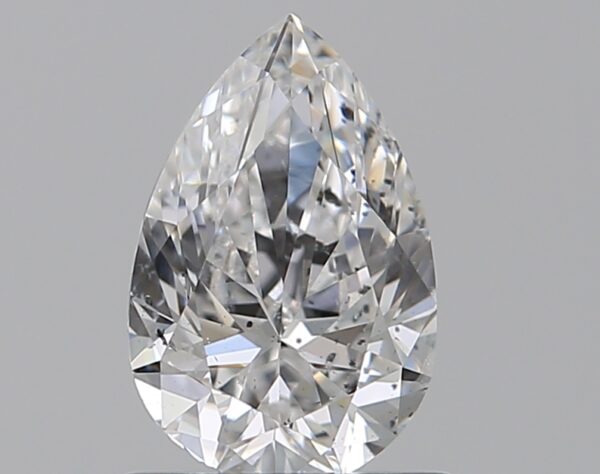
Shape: pear
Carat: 0.72
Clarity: SI2
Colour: D
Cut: EX
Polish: EX
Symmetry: VG
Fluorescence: N
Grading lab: GIA
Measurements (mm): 7.58 x 4.95 x 3.08